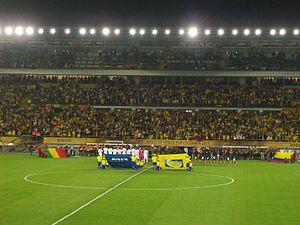
Match Colombie - Mali, Coupe du monde de football des moins de 20 ans 2011 (Bogota)
L'équipe du Mali de moins de 20 ans de football est constituée par une sélection des meilleurs joueurs maliens de moins de 20 ans, sous l'égide de la Fédération malienne de football.